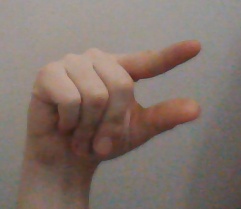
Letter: dal